Jilin Provincial Museum

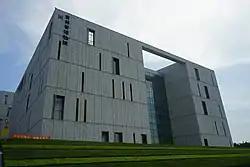
Jilin Provincial Museum

The Jilin Provincial Museum is a first-grade museum in Changchun, Jilin province, China, dedicated to history and art. It is a subordinate unit of the Jilin Province Department of Culture and Tourism.